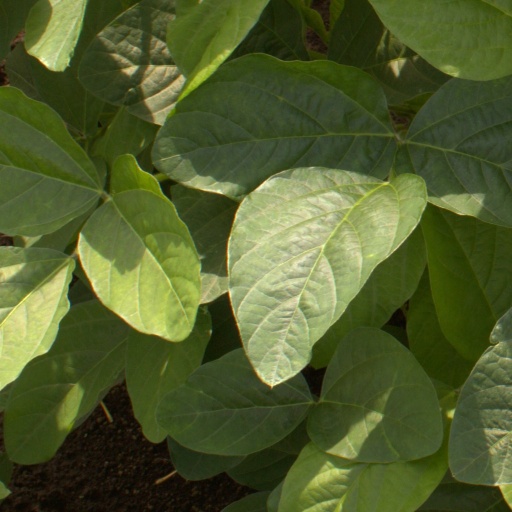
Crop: soybean